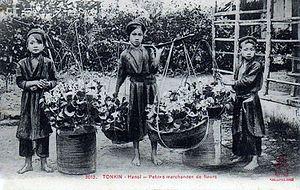
L’Indochine française est un territoire de l'ancien empire colonial français, dont elle était la possession la plus riche et la plus peuplée. Officiellement nommée Union indochinoise puis Fédération indochinoise, elle fut fondée en 1887 et regroupait, jusqu'à sa disparition en 1954, diverses entités possédées ou dominées par la France en Extrême-Orient : trois pays d'Asie du Sud-Est aujourd'hui indépendants, le Vietnam, le Laos et le Cambodge, ainsi qu'une portion de territoire chinois située dans l'actuelle province du Guangdong.